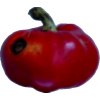
Label: red_pepper